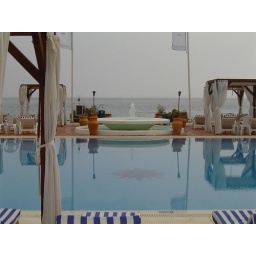
Our beautiful beach club. Our chairs were in the front left bed section called &amp;quot;Puerto Rico.&amp;quot;